1840s

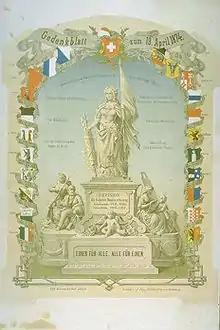
September 12: The Swiss Confederation reconstitutes itself as a federal republic.

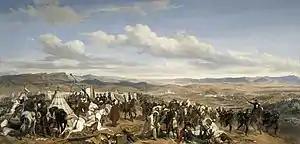
Battle of Isly during the Franco-Moroccan War

Queen Victoria was on the throne 20 June 1837 until her death 22 January, 1901. The wedding of Queen Victoria and Prince Albert of Saxe-Coburg and Gotha took place in 1840.